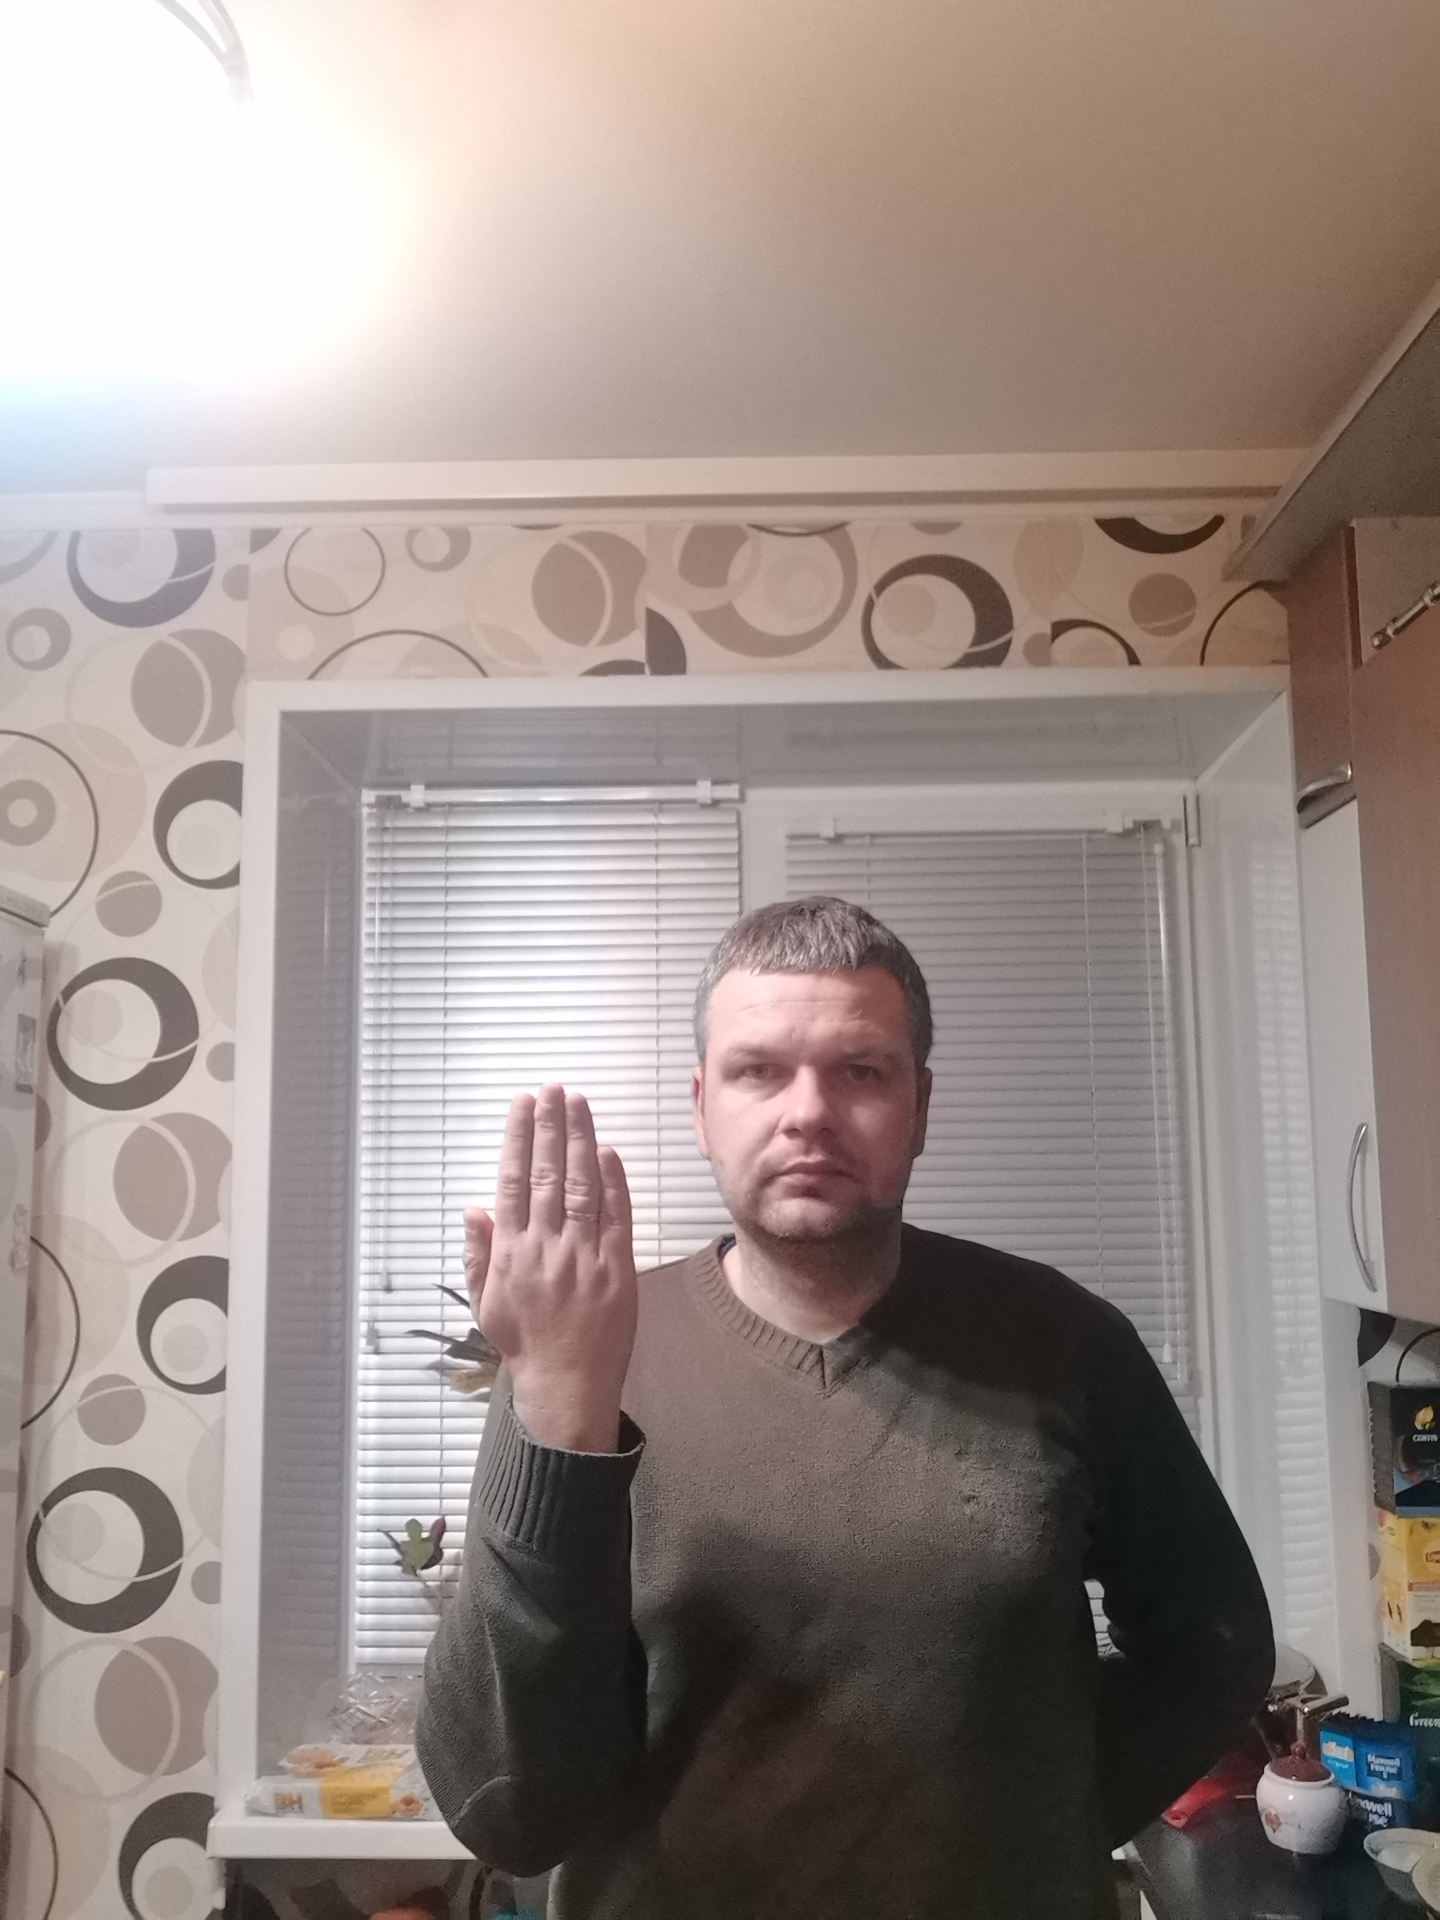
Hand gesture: stop_inverted